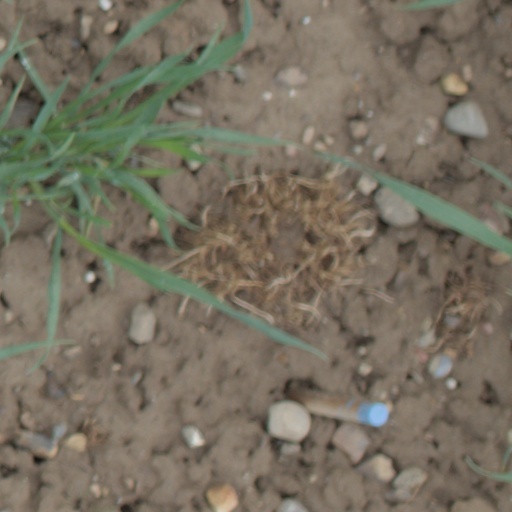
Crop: wheat